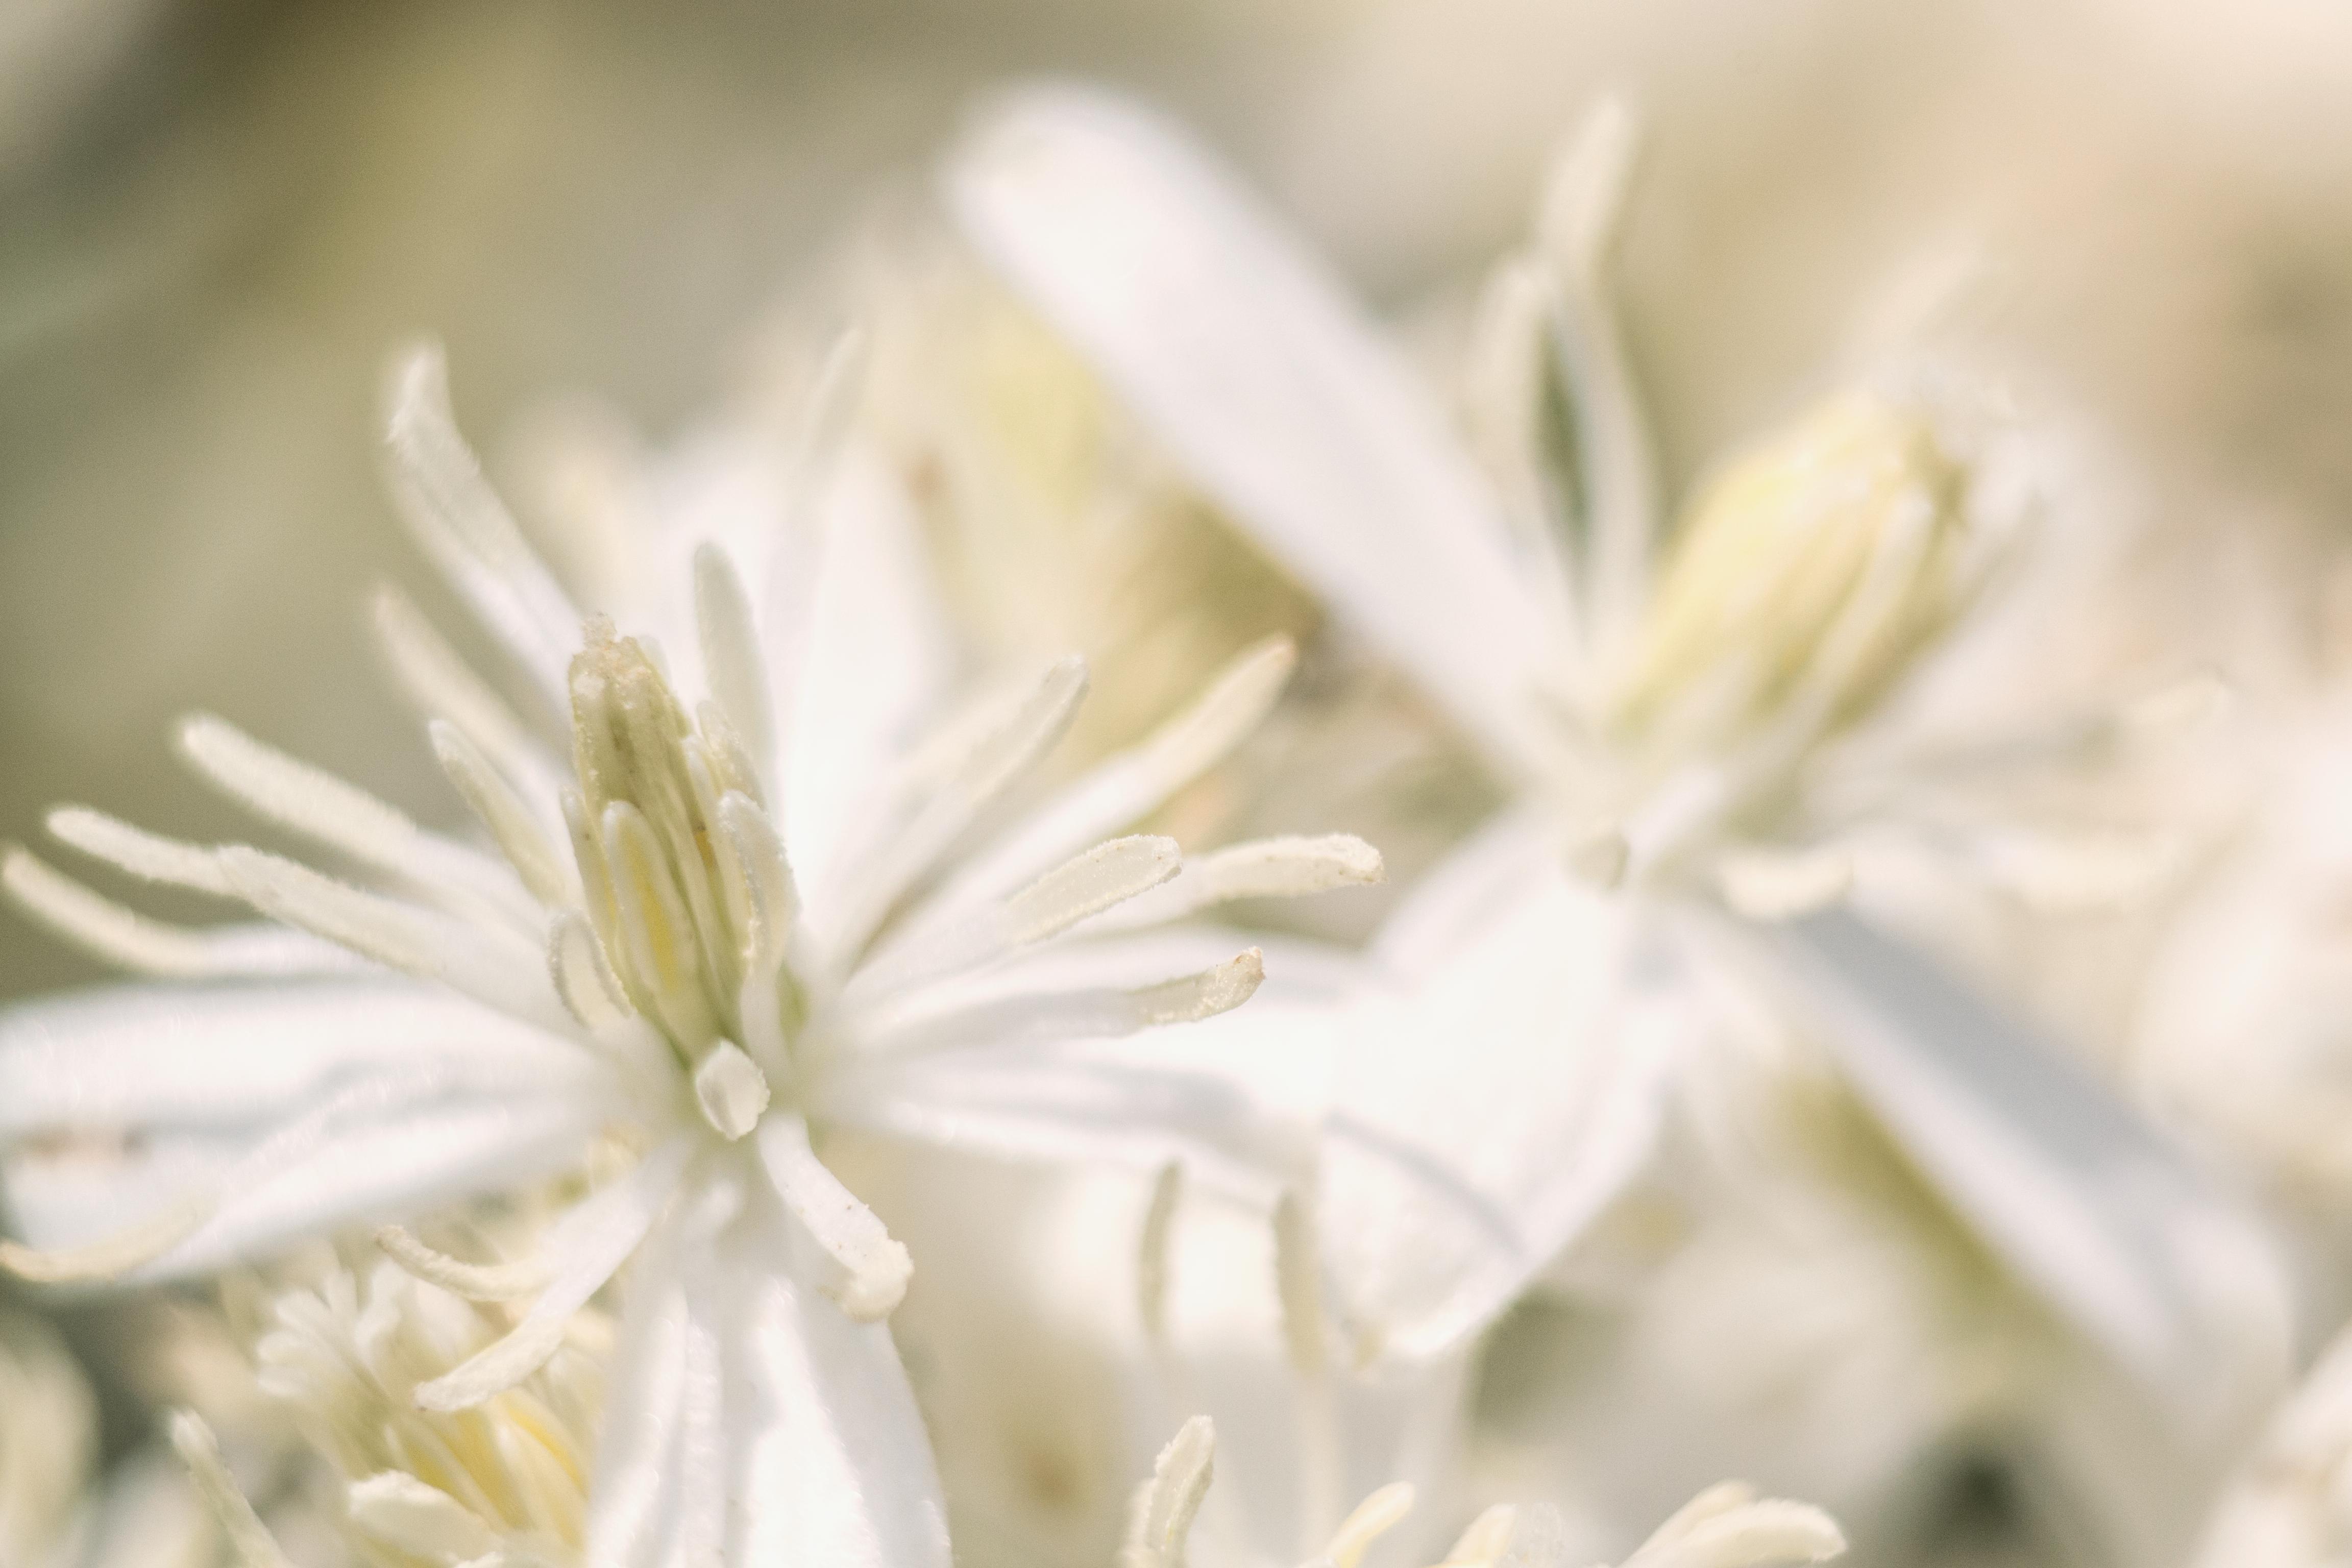
nature, branch, blossom, light, plant, white, photography, leaf, flower, petal, bloom, europe, green, color, macro, peace, serene, botany, nikon, closeup, flora, wildflower, close up, happiness, fleur, passion, soft, nikkor, quiet, douceur, parfum, bientre, curuyann, nikond750, plaisir, softness, scent, perfume, treasure, pleasure, macro photography, flowering plant, plant stem, land plant